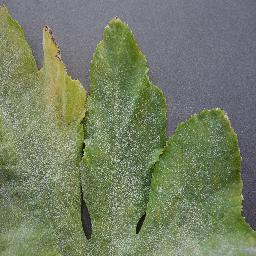
Label: Squash___Powdery_mildew